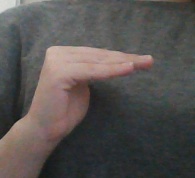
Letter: haa